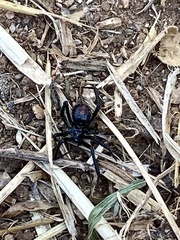
Species: Lactrodectus_hesperus